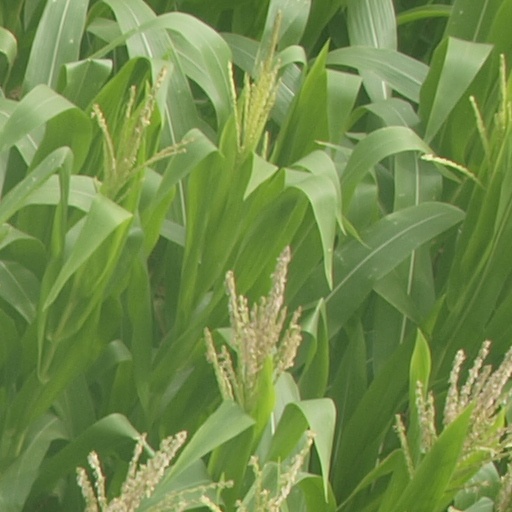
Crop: maize; corn